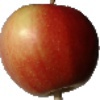
Label: Apple Red 2